Springsure

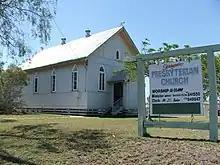
Presbyterian Church, Springsure, 2006

On Sunday 7 April 1867, the first Springsure Presbyterian Church was opened in Charles Street. It was with high walls. In 1922, it was replaced by a new church building known as St Andrew's Presbyterian Church. It closed in March 2011 after 145 years. It was at 55 Charles Street.